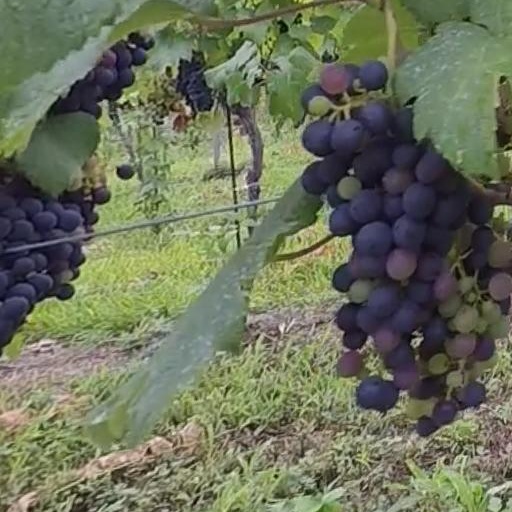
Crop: grape